Intuition (film)

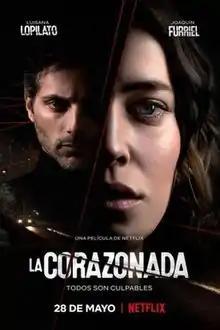
Film poster

Intuition (Spanish: "La corazonada") is a 2020 Argentine crime-thriller film written and directed by Alejandro Montiel and starring Luisana Lopilato and Joaquín Furriel. Based on the novel "La Vírgen en tus Ojos" (Spanish: "The Virgin in your Eyes") by Florencia Etcheves, the film serves as a prequel to the 2018 film "Perdida". It is Netflix's first Argentine original movie.